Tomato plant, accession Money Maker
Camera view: vertical (180 deg); turntable rotation: 270 degrees
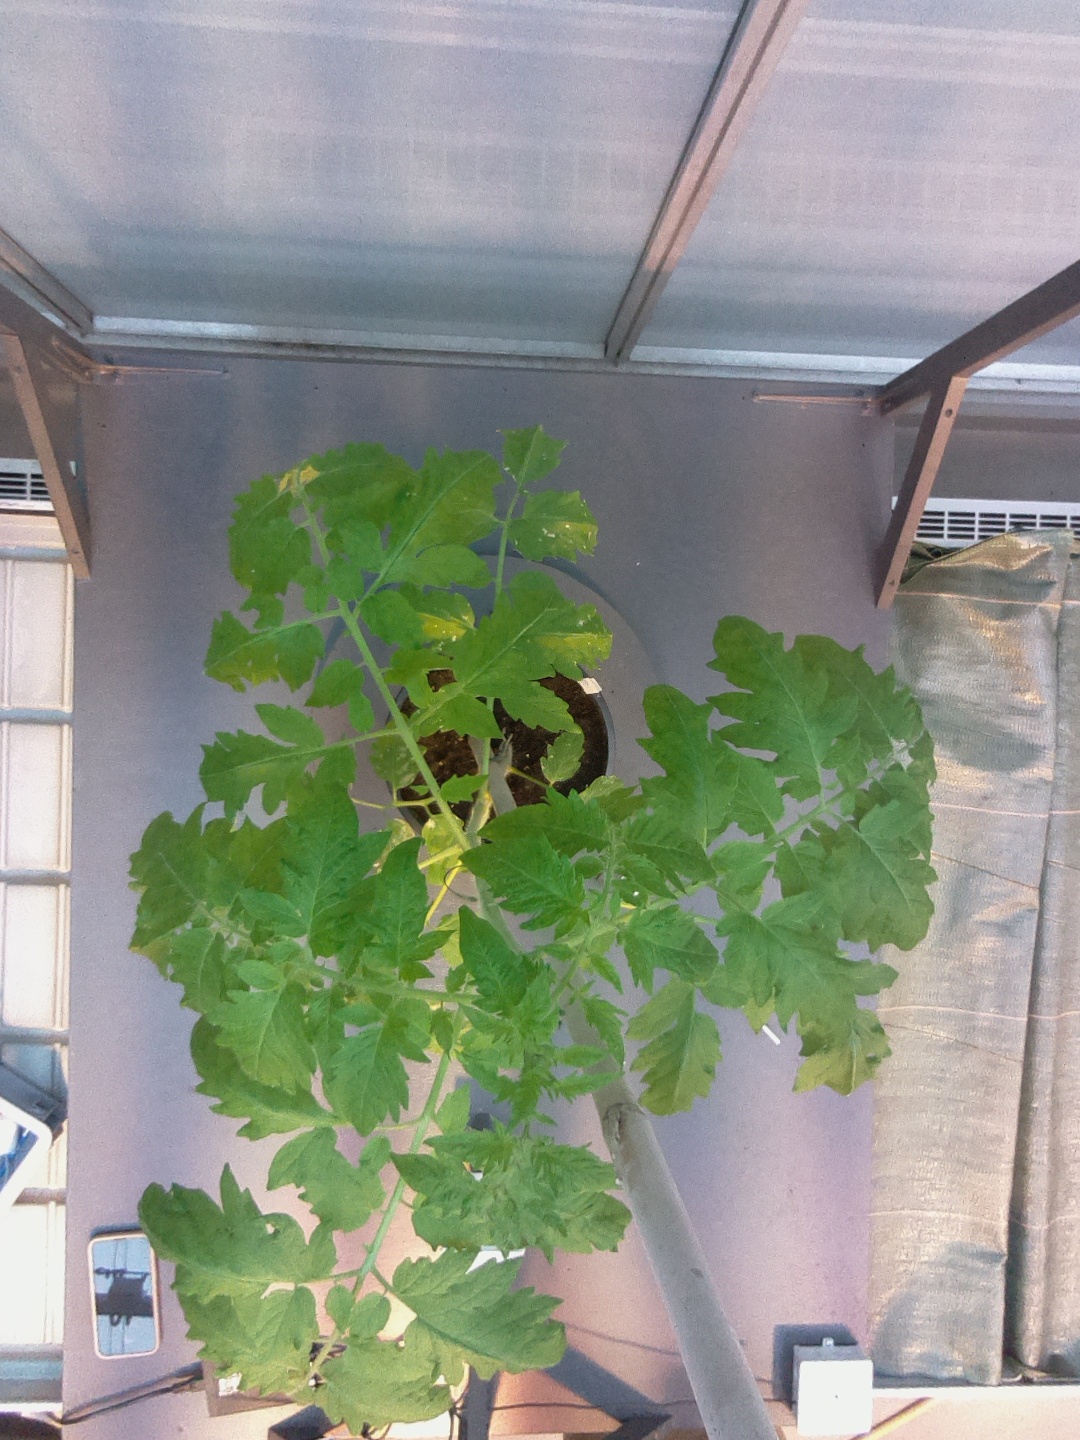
BBCH growth stage 51: First inflorence visible, visible closed flower bud